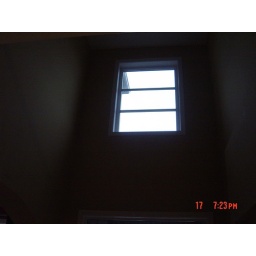
Looking up above front door at window